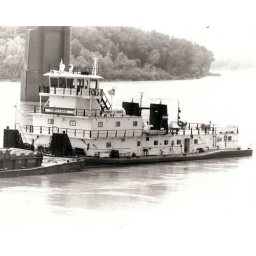
One of oursDone on the Ohio river under the K&amp;amp;I bridge in New Albany IN.Canon AE-1p, Kodak T-max 100